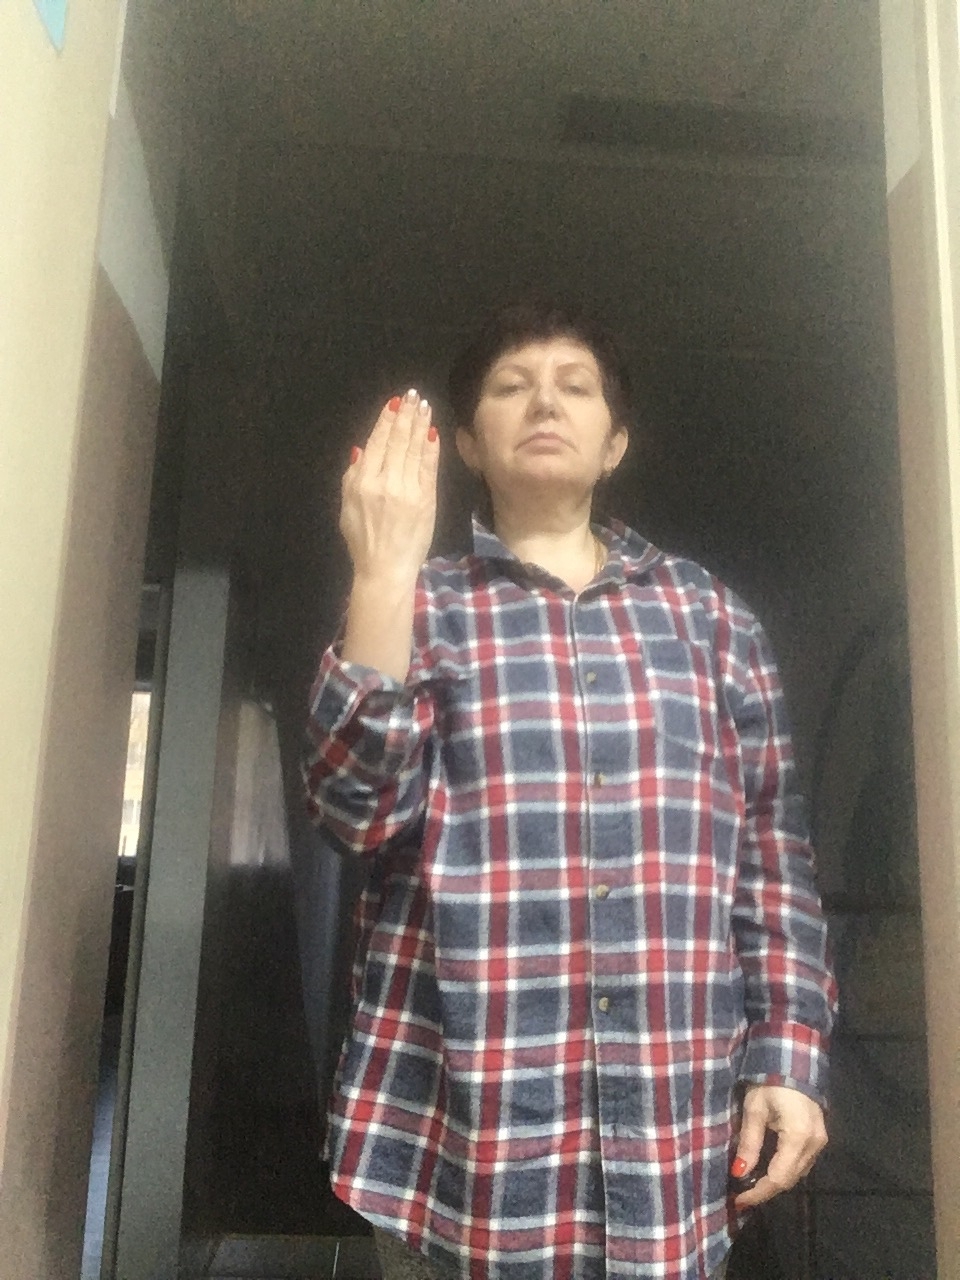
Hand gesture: stop_inverted